Knutsford

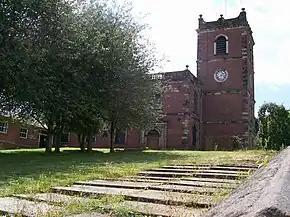
St John the Baptist's Church

Knutsford has excellent access to the motorway network, with junctions to the M6 (J19) and M56 (J7) motorways nearby. However, this can also have disadvantages as the A50, which runs through Knutsford town centre, follows a similar route to the M6 between Warrington and Stoke-on-Trent; this means that if the M6 is closed, due to an accident or roadworks, then a large volume of traffic transfers to the A50 and causes major traffic jams in Knutsford.